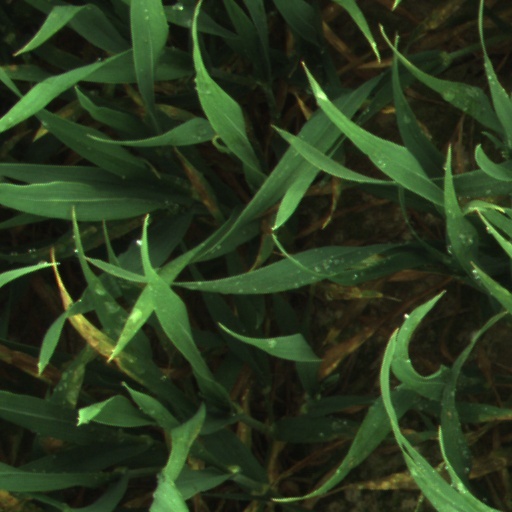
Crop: wheat